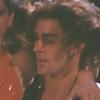
Age: 30